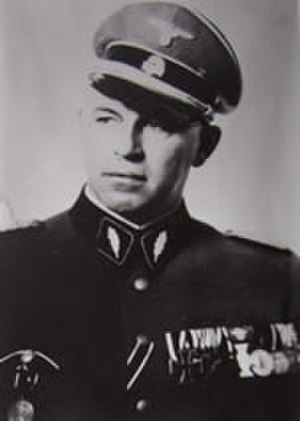
Josef Meisinger
Josef Albert Meisinger, var en tysk SS-Standartenführer og kriminalbetjent. Han var bland andet kommendør for Sicherheitspolizei og Sicherheitsdienst i distriktet Warschau i Generalguvernementet.